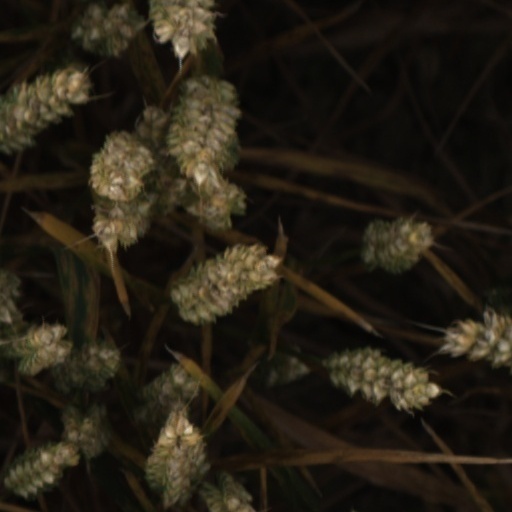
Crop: wheat